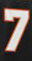
Number: 7